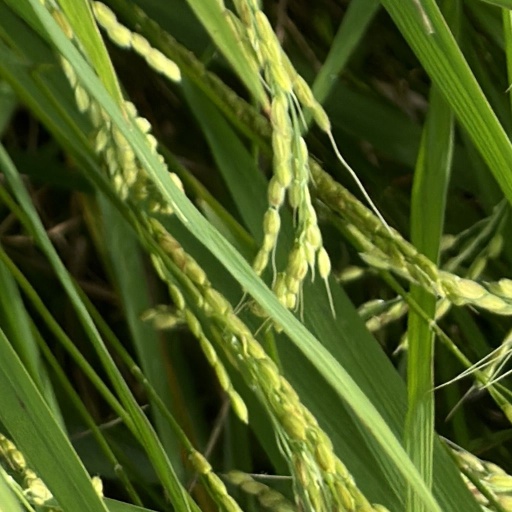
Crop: rice